Question: How many white pillows are in the photo?
Tambaya: Nawane adadin matashin kai a hoton?
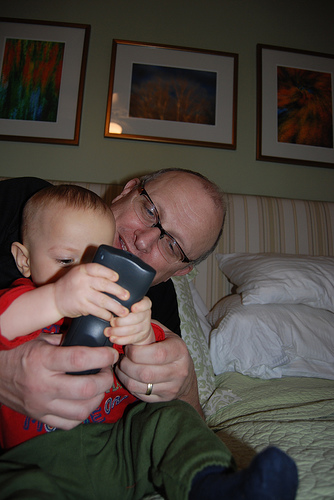
Answer: 2
Amsa: 2